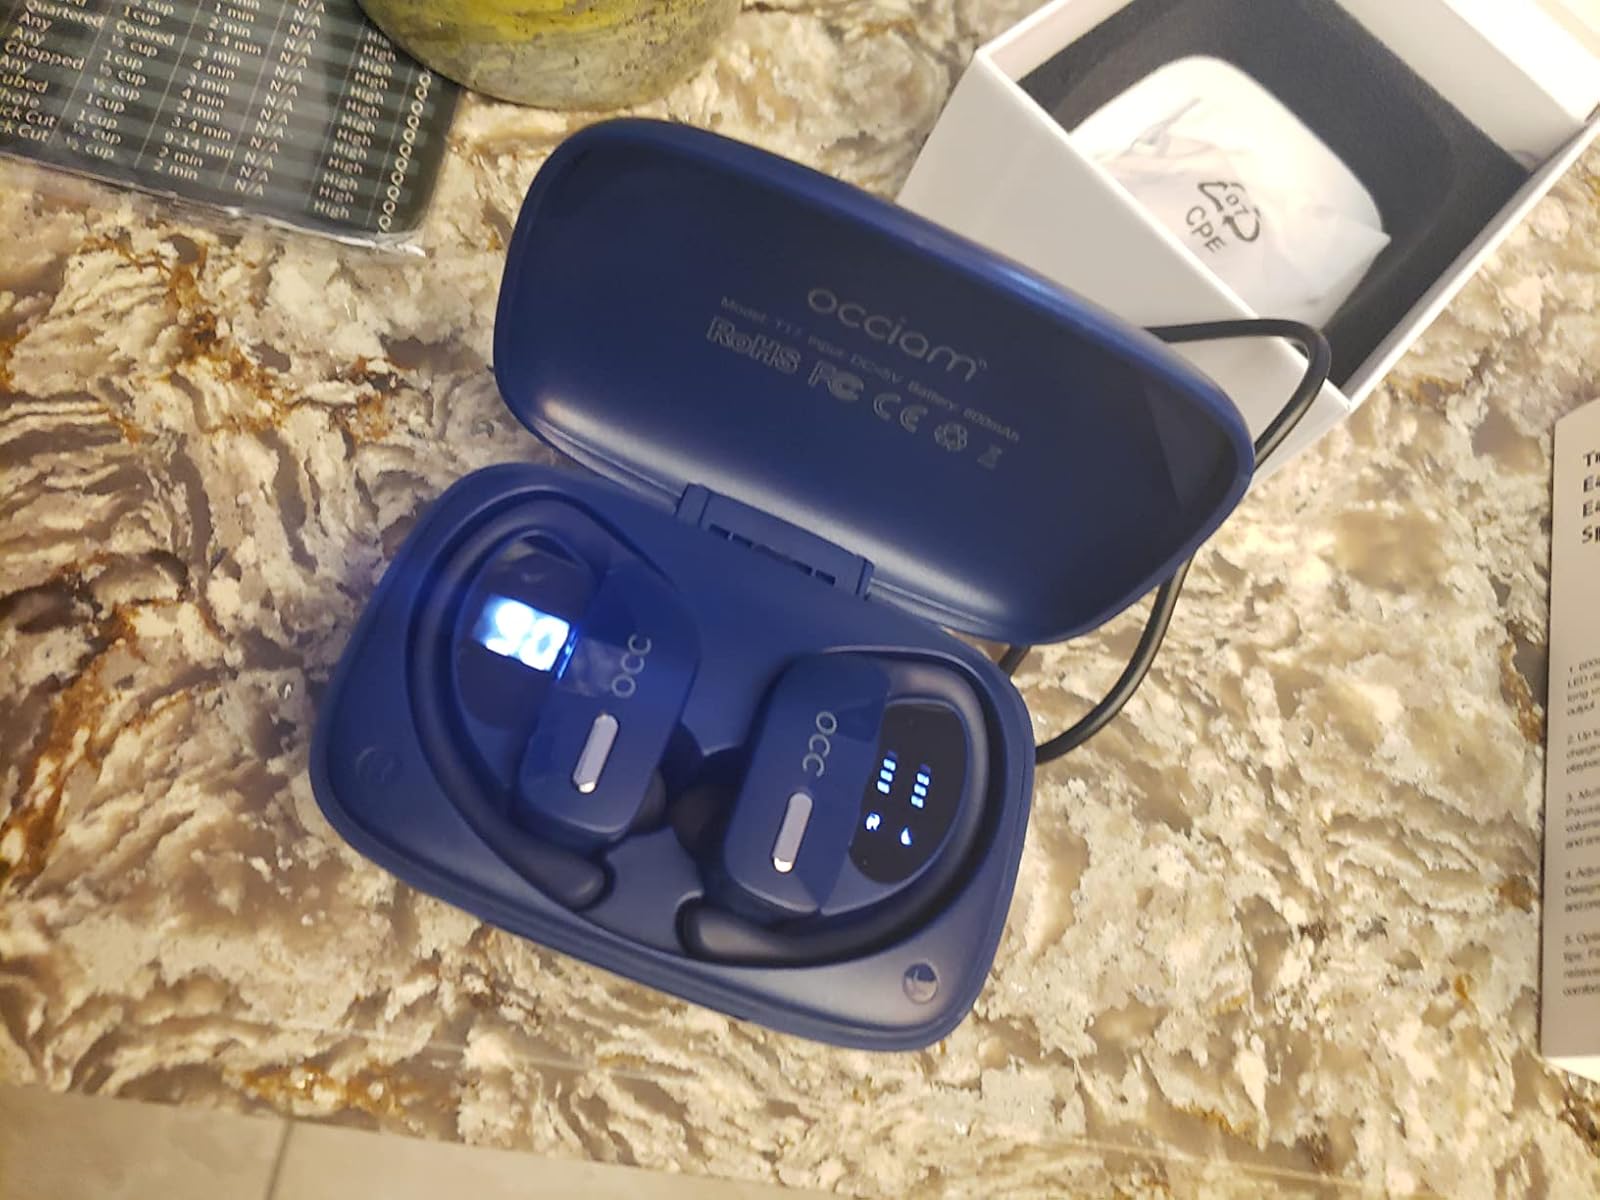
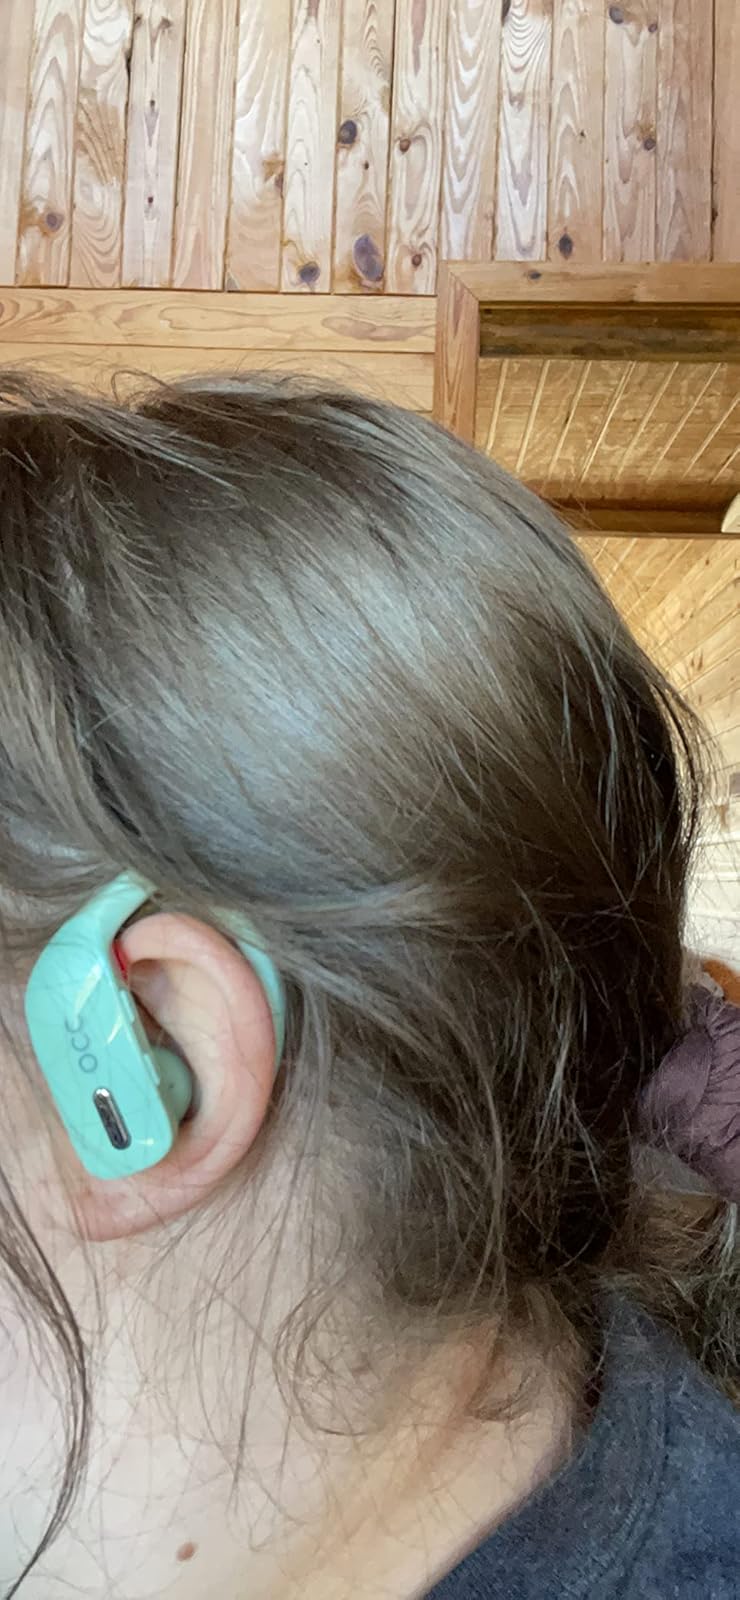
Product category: earbuds
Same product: no